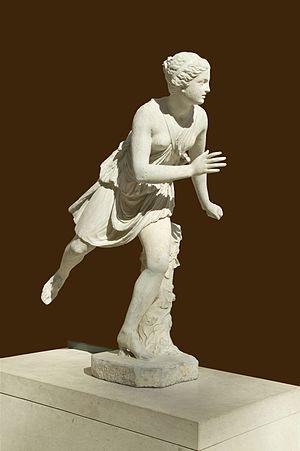
Atalante. Copie de Ma 52, une copie romaine d'un original hellénistique